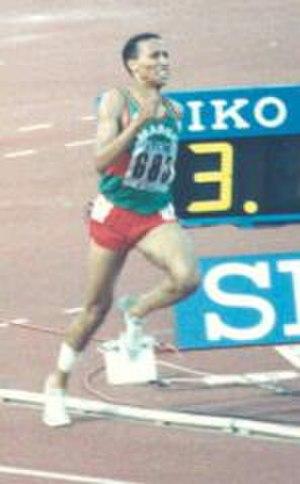
Le Maroc, ou depuis 1957, en forme longue le royaume du Maroc, autrefois l'Empire chérifien, est un État unitaire régionalisé situé en Afrique du Nord. Son régime politique est une monarchie constitutionnelle. Sa capitale est Rabat et sa plus grande ville Casablanca.
Saïd Aouita, né le 2 novembre 1959 à Kénitra, est un athlète marocain, spécialiste des épreuves de fond et de demi-fond.